Hôtel de La Mamye

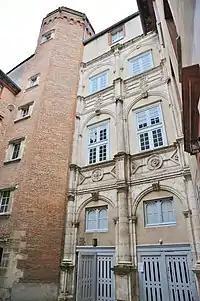
The courtyard of the Hôtel de La Mamye.

The Hôtel de La Mamye in Toulouse, France, is a Renaissance "hôtel particulier" ("palace") of the 16th century.